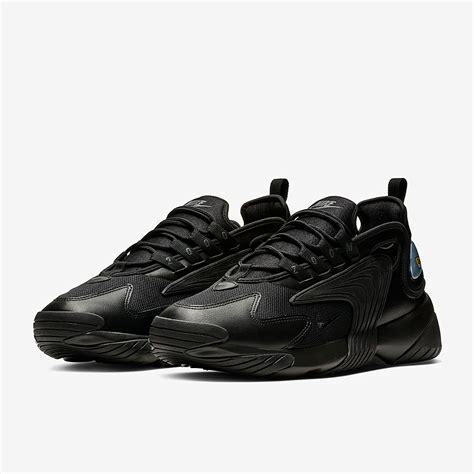
Brand: Nike
Model: Zoom 2K